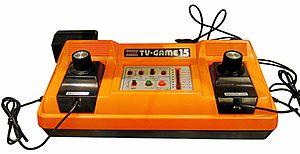
Color_TV-Game_15, version avancée de Nintendo_TV-Game_6 - Console avec 15 jeux légèrement différentes.
La Color TV-Game 15 est le second modèle Color TV-Game de Nintendo. Elle sort le 8 juin 1977 au prix de 18 000 ¥.
Cet article présente une liste non exhaustive de consoles de jeux vidéo de première génération. Plus de 900 y sont répertoriées.
Les Color TV-Game sont les premières consoles de salon de Nintendo. Il en existe cinq versions, sorties uniquement au Japon.